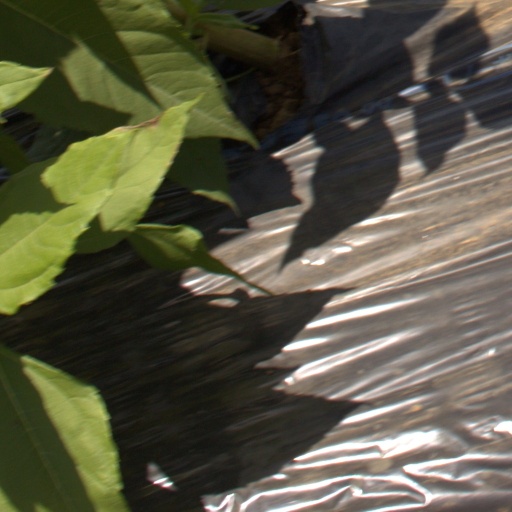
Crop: Jerusalem artichoke